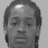
Emotion: neutral